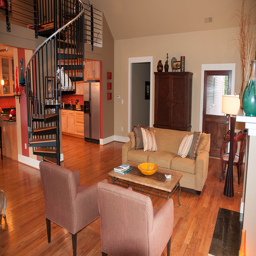
A living room filled with furniture and decor.
Residential living room with wood flooring and simple decorations.
A dog sitting on a spiral staircase near the kitchen
A couch, chairs, and table decorate a living room.
this is a living room with a couch and two chairs